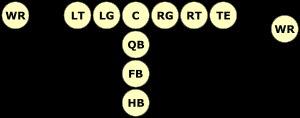
La formation en I est l'une des formations offensives les plus courantes du football américain. Elle tire son nom de l'alignement du quarterback et des running backs.